Cœur de Causse

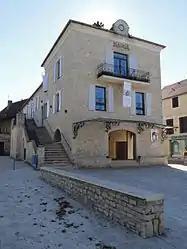
The town hall in Labastide-Murat

Cœur de Causse (Languedocien: "Còr de Causse") is a commune in the department of Lot, southern France. The municipality was established on 1 January 2016 by merger of the former communes of Labastide-Murat, Beaumat, Fontanes-du-Causse, Saint-Sauveur-la-Vallée and Vaillac.